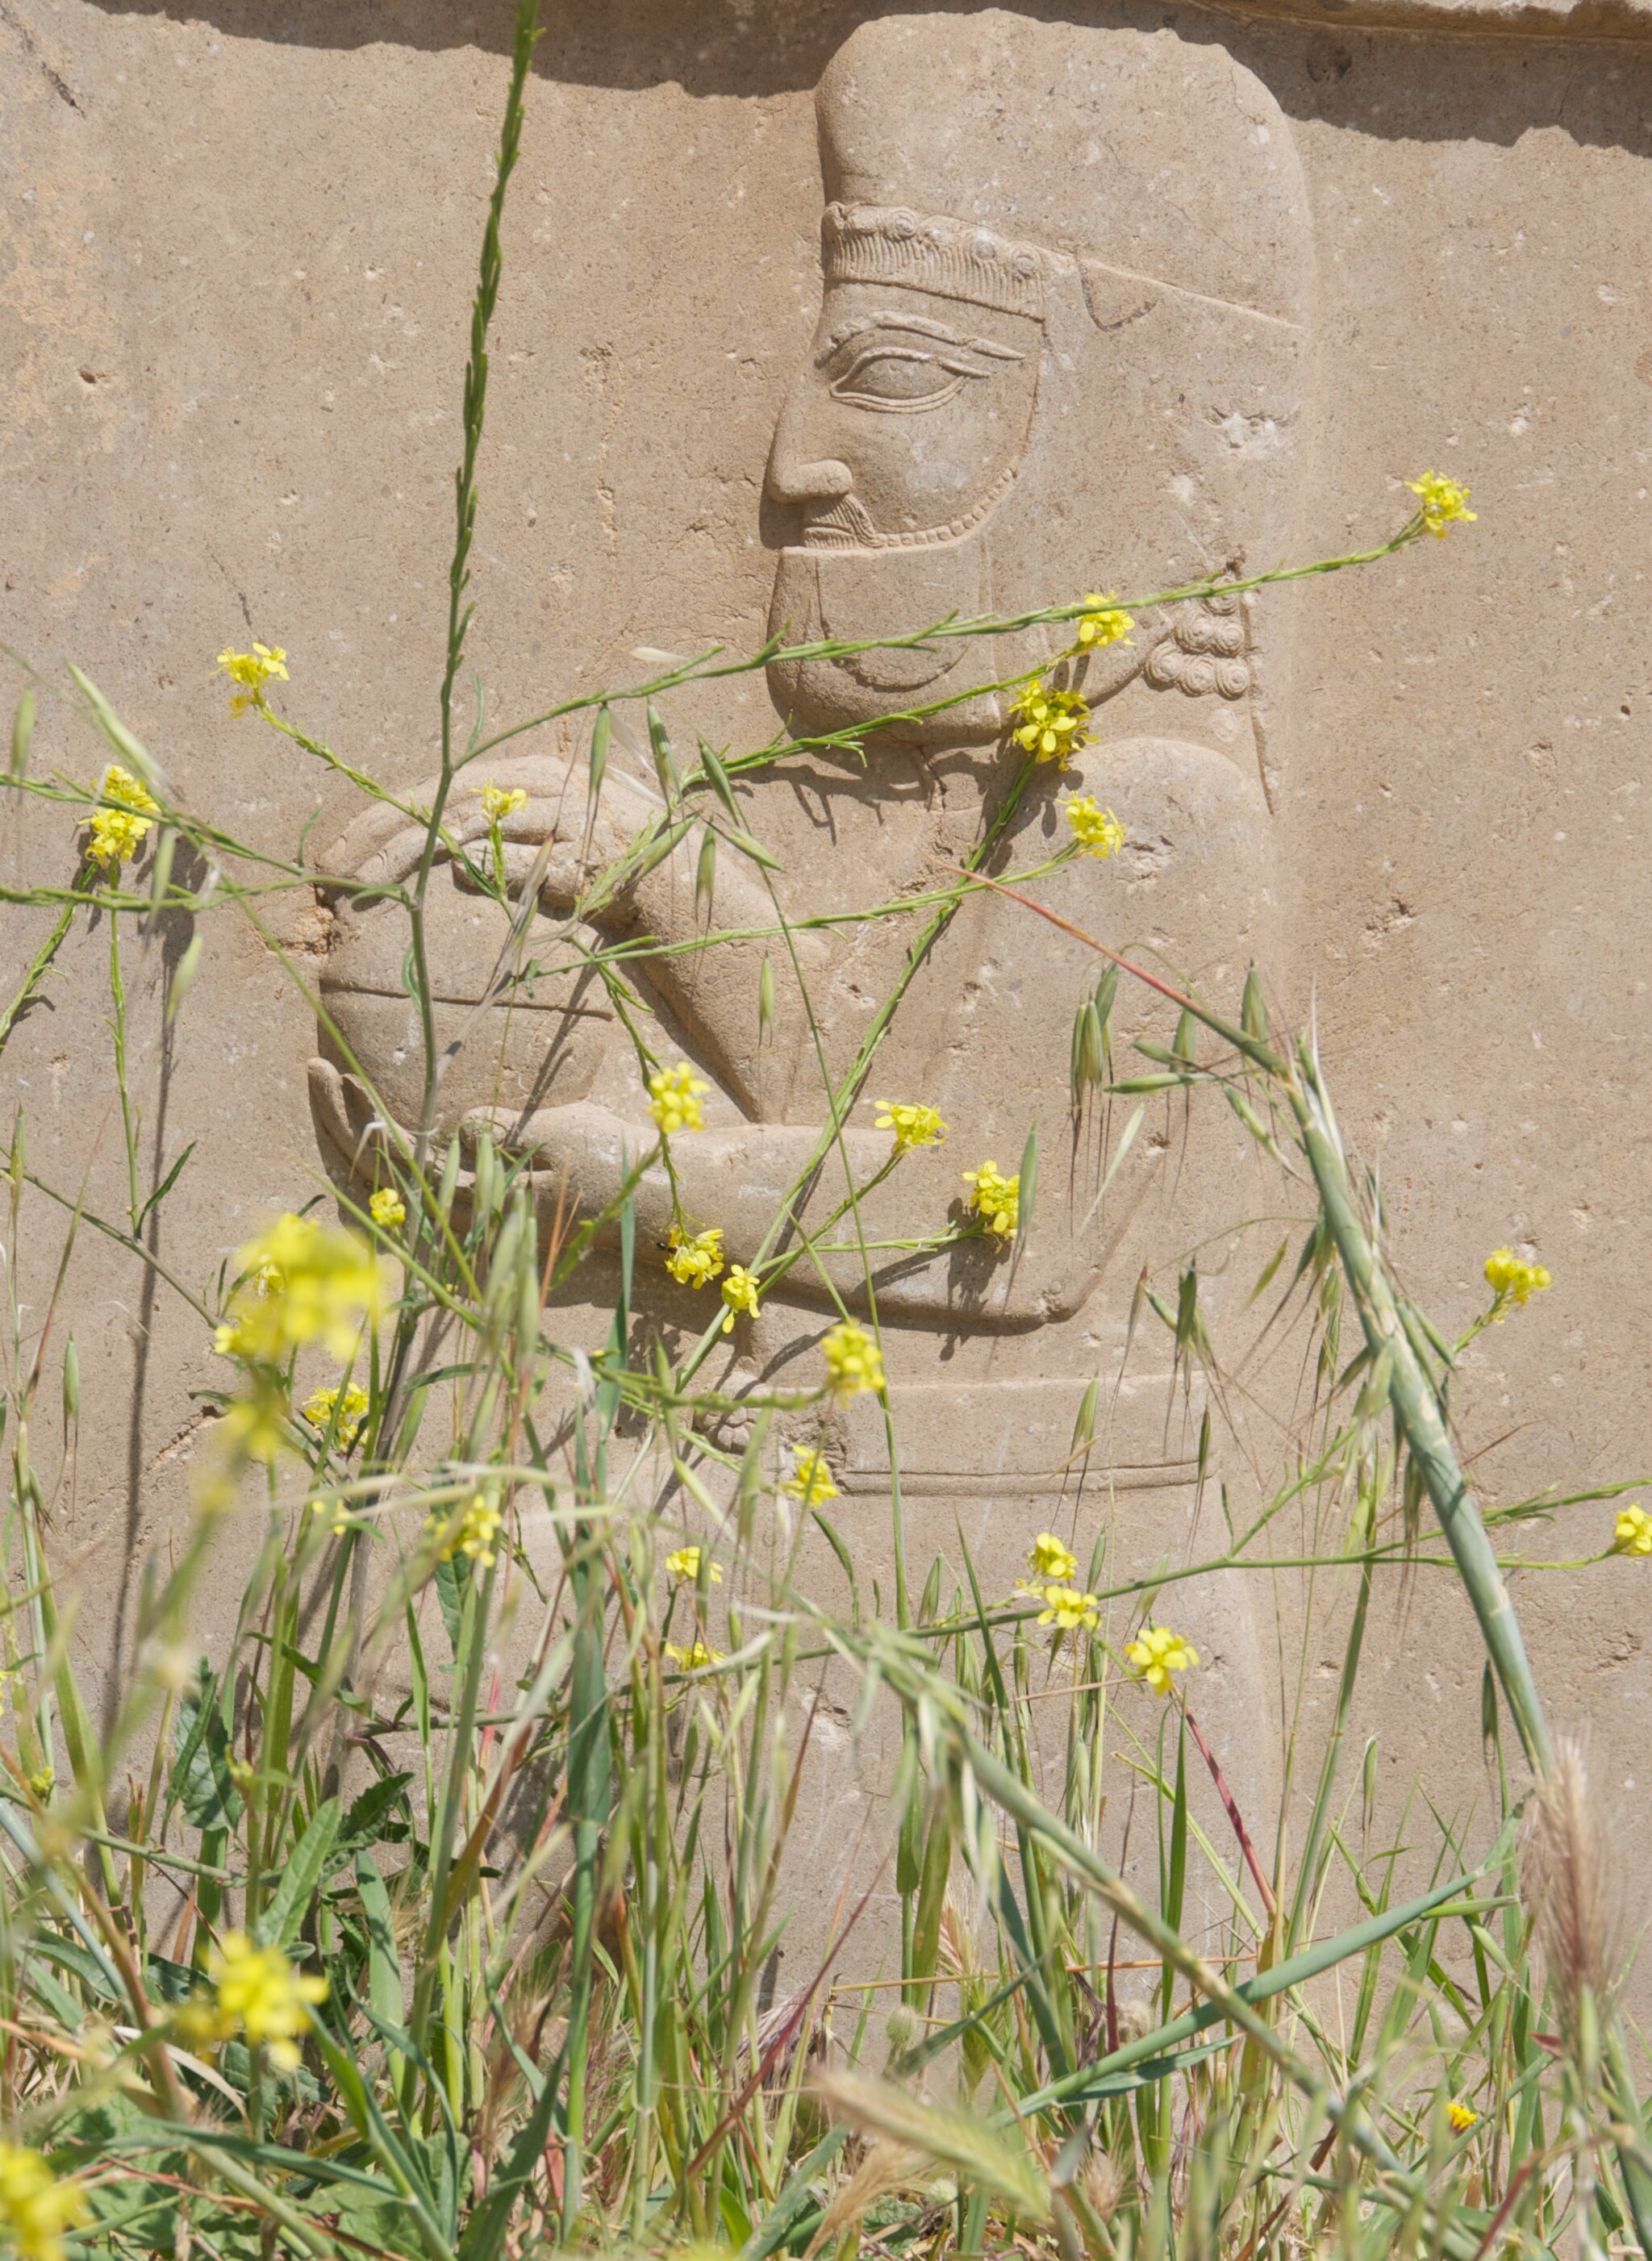
Title: Ruins and Wildflowers, Persepolis, Iran (4693724240)
Description: Ruins and Wildflowers, Persepolis, Iran
Date: 2010-04-19 11:44
Categories: Taken with Nikon D300, Flickr images reviewed by File Upload Bot (Magnus Manske), Unidentified Brassicaceae, 2010 in Persepolis, Reliefs of gift-bearing delegations in Persepolis, Flora in Persepolis